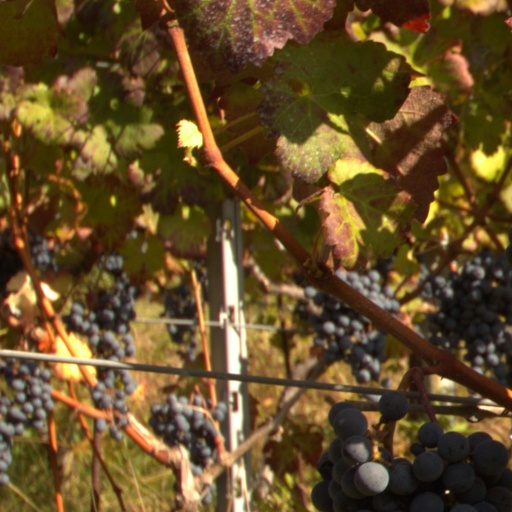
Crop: grape